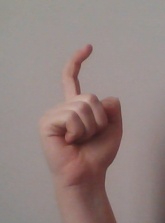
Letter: ra